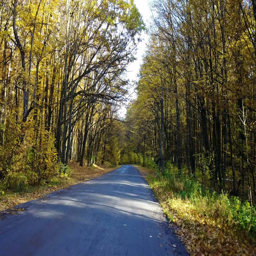
the road in the yellow autumn forest with alley